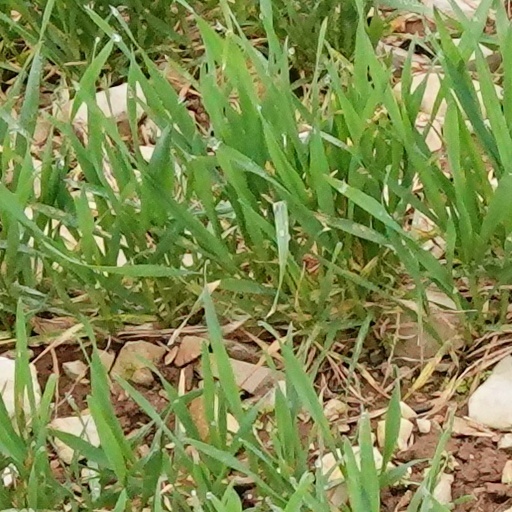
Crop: wheat